Architecture of Germany

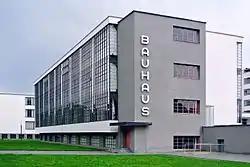
Bauhaus building (Germany). The Bauhaus style co-started modernist architecture.

Historicism, sometimes known as eclecticism, is an architectural style that draws inspiration from historic styles or craftsmanship. After the neoclassical period (which could itself be considered a historicist movement), a new historicist phase emerged in the middle of the 19th century, marked by a return to a more ancient classicism, in particular in architecture and in the genre of history painting.